NGC 169

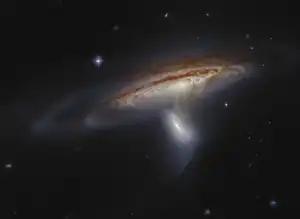
Hubble Space Telescope/Víctor M. Blanco Telescope image of NGC 169 (top) and IC 1559 (bottom)

NGC 169 is an unbarred spiral galaxy located in the constellation Andromeda. It was discovered on September 18, 1857, by R. J. Mitchell.